Robert Turner (British Army soldier)

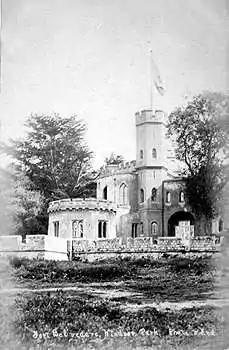
Fort Belvedere in the early 1900s

Turner was born at Hemingstone, Suffolk, on 11 October 1820. He enlisted with the Royal Artillery and was drafted into the regiment at the Royal Arsenal, Woolwich on 25 November 1840. Turner was stationed at Woolwich until the 1848 Young Ireland rebellion when his unit was sent to reinforce British forces in Ireland. After the suppression of the rebellion he accompanied his regiment on a five-year posting to Port Royal in the Colony of Jamaica. In June 1851 he was tried by court martial for an offence, found guilty and sentenced to three days' imprisonment and reduction in rank from corporal to driver. After Jamaica Turner returned briefly to Ireland before, in 1854, Britain declared war on the Russian Empire and entered the Crimean War.